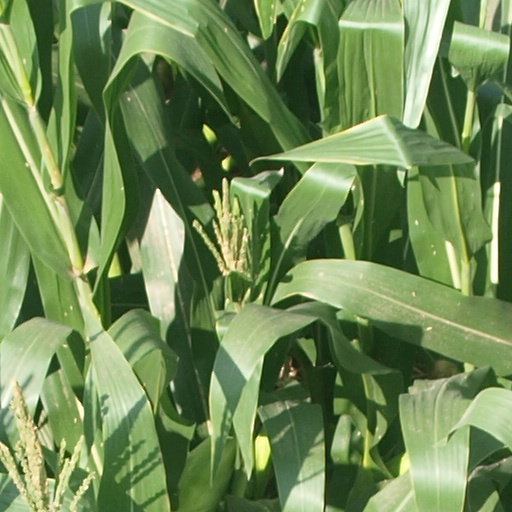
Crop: maize; corn